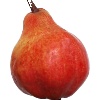
Label: red_pear